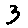
Label: 3